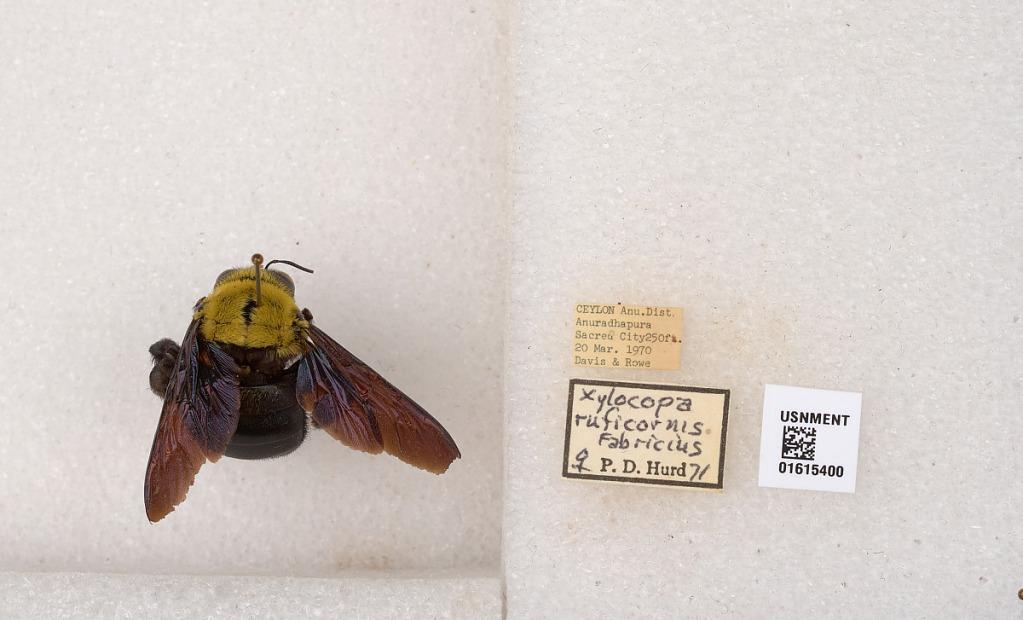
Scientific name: Xylocopa (Koptortosoma) ruficornis Fabricius
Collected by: J. Costa & Rowe
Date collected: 1970-3-20
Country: Sri Lanka
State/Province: North Central
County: Anuradhapura
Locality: Anuradhapura, Sacred City
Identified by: Hurd, P. D.